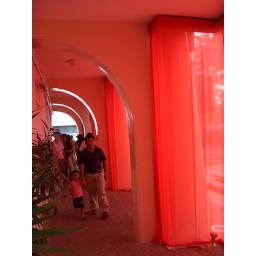
red arches in walkway of a building